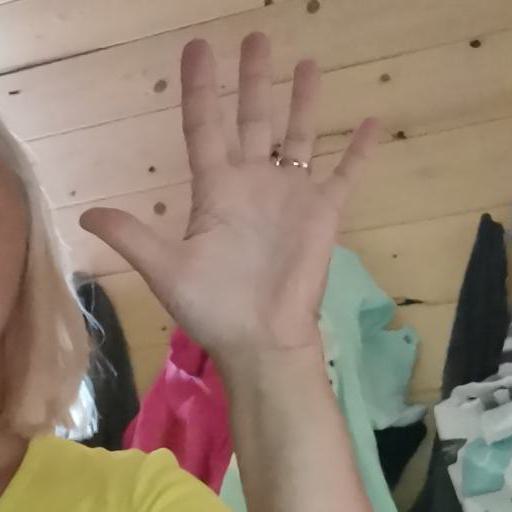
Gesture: palm